Church (congregation)

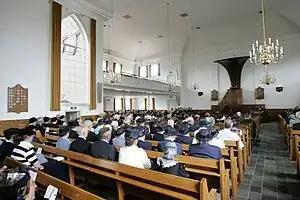
Congregants worship in a Dutch Restored Reformed church, Doornspijk

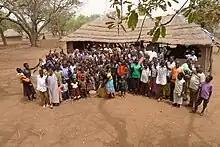
A village church in South Sudan

A church (or local church) is a religious organization or congregation that meets in a particular location, often for worship. Many are formally organized, with constitutions and by-laws, maintain offices, are served by clergy or lay leaders, and, in nations where this is permissible, often seek non-profit corporate status.